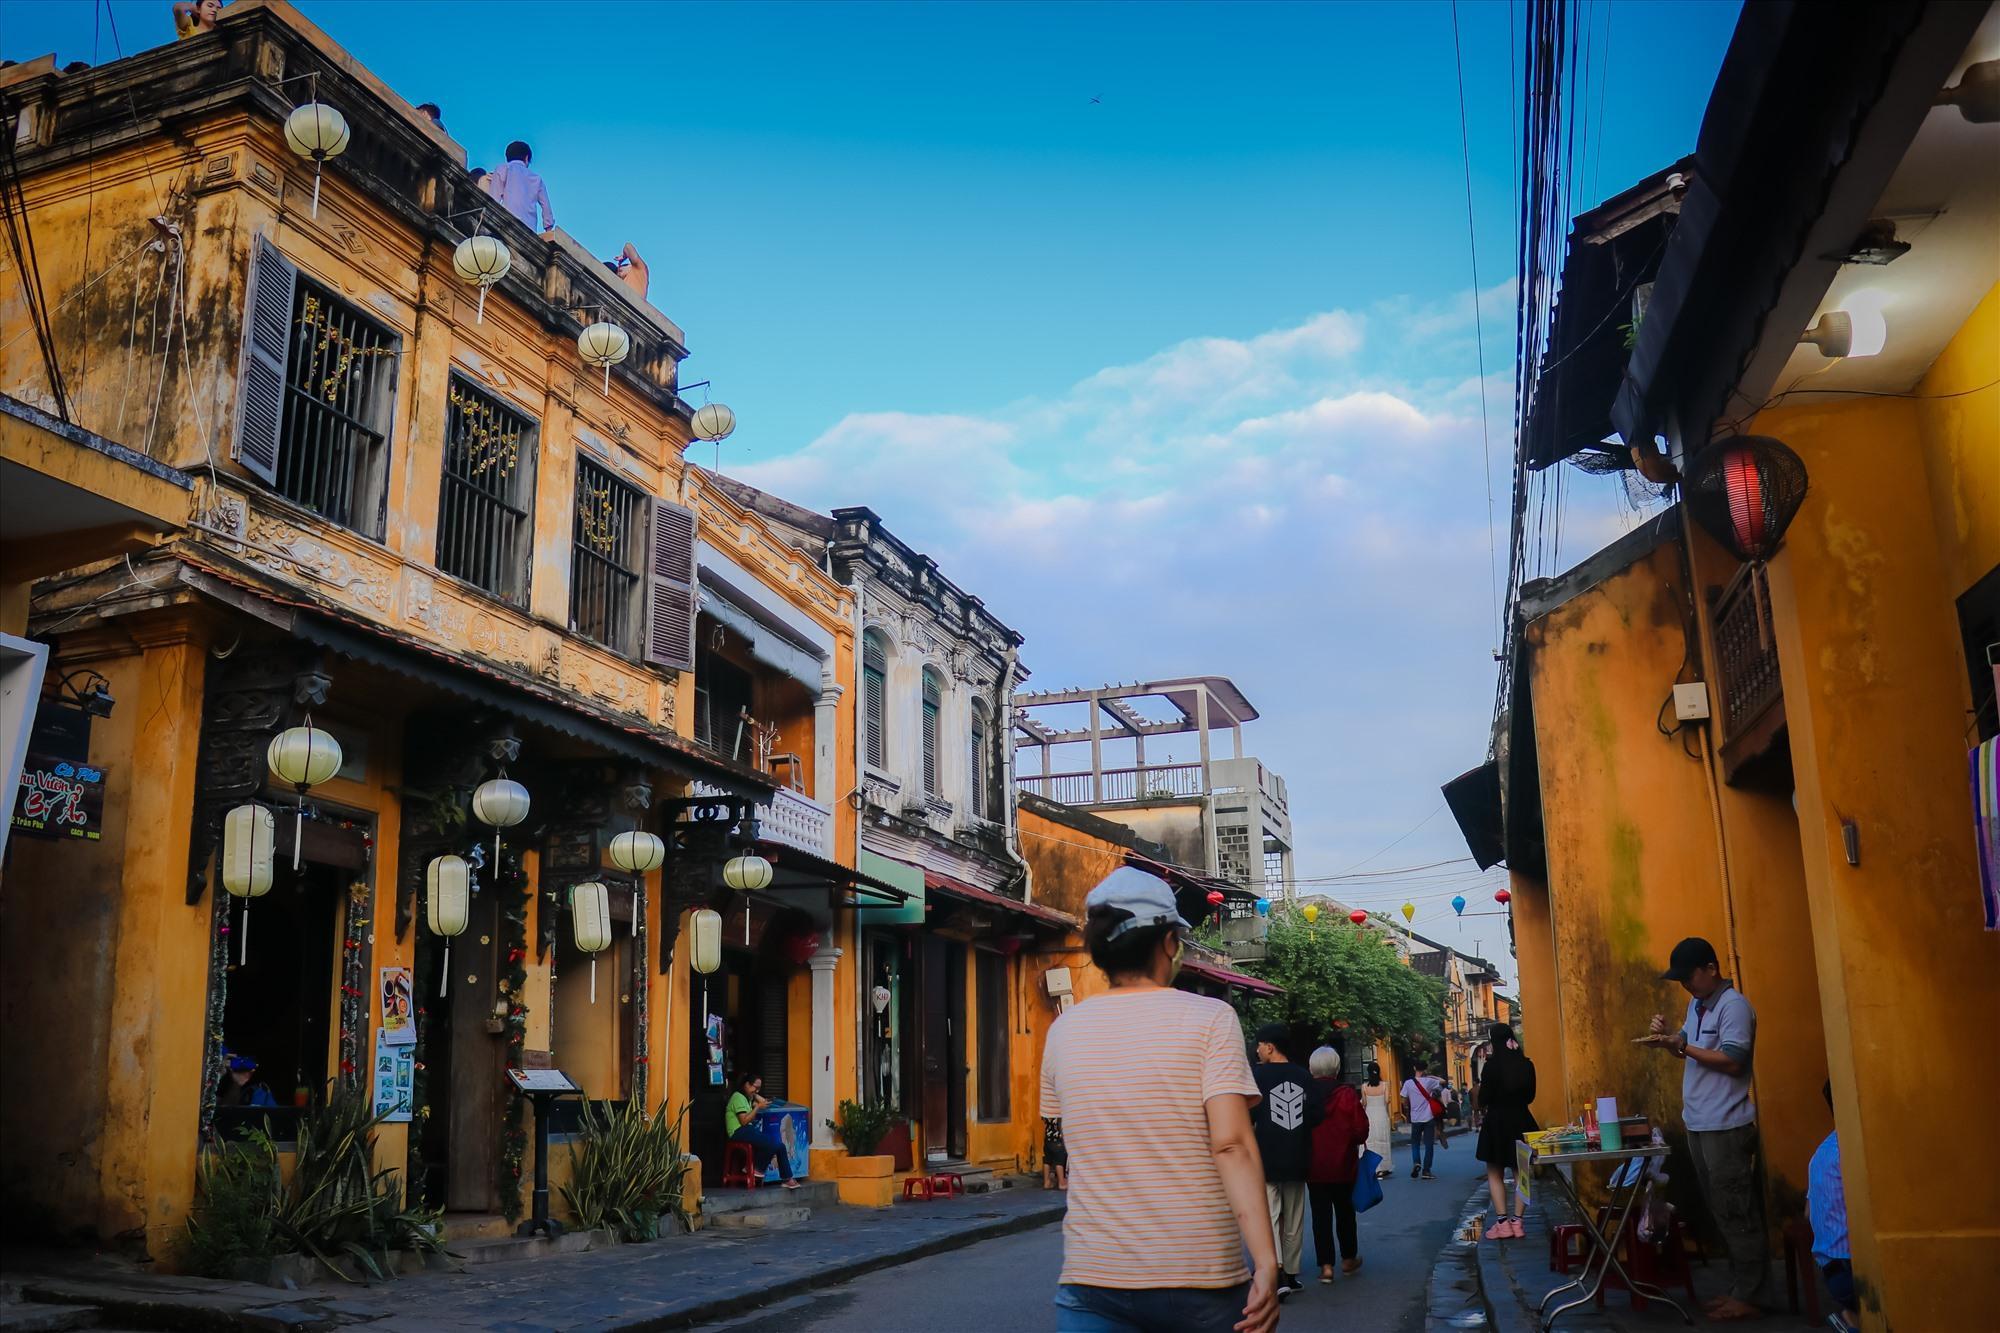
cụ già áo đỏ đang mang thứ gì theo túi xách trên tay